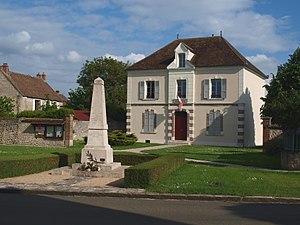
Bransles (Seine &amp
Bransles est une commune française située dans le département de Seine-et-Marne en région Île-de-France.